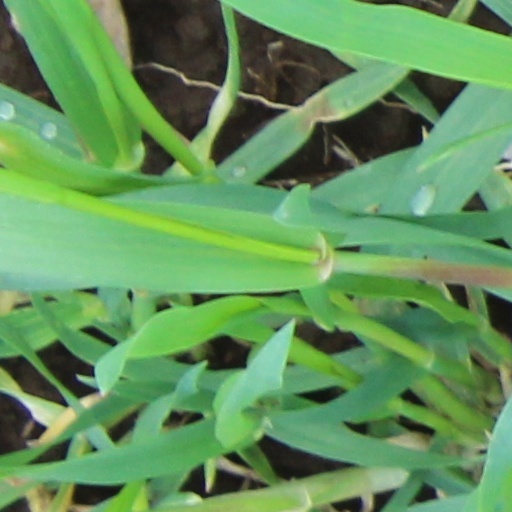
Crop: wheat